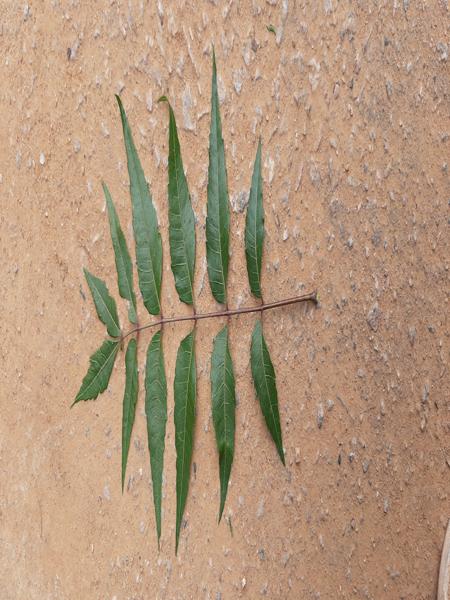
Plant: Neem